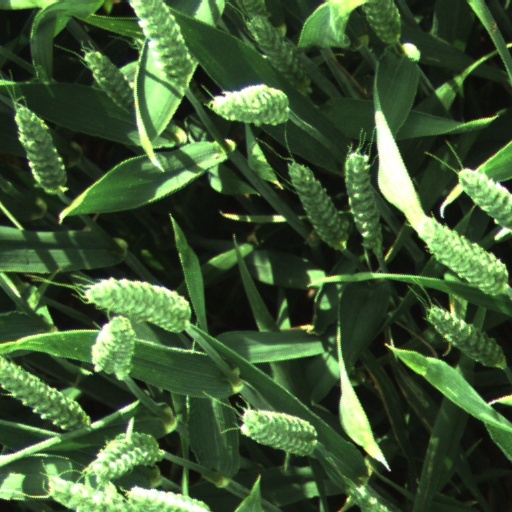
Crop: wheat